Frankston, Victoria

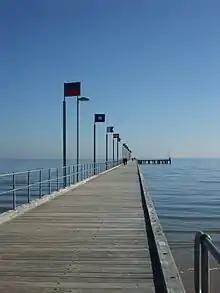
The 150-year-old and 500-metre Frankston Pier is a local landmark.

On 7 October 1954, a new 600-seat St. Francis Xavier's Roman Catholic Church was officially opened by Archbishop Daniel Mannix. It was designed in a Post-War Modern style by architect Alan G Robertson and was constructed of smooth-faced brick. Its Modernist style was designed to emphasise its two stained glass windows created by artist Alan Sumner. The main north window was reputed to be the largest in the Southern Hemisphere at the time of its installation. The 1927 George Fincham & Sons pipe organ was refurbished in 1977. The old church was used as classrooms for St. Francis Xavier's school until it was demolished in the 1970s.